Ben Johnson (American sprinter)

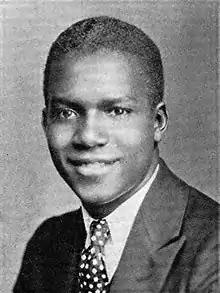
Johnson in 1933

Benjamin Washington Johnson (1914–1992) was an American sprinter who was considered a serious rival to Olympic gold medalist Jesse Owens. Known as the "Columbia Comet", Johnson was the United States champion at 100 yards in 1938, but injuries and the outbreak of the Second World War denied him a chance to compete in the Olympics.